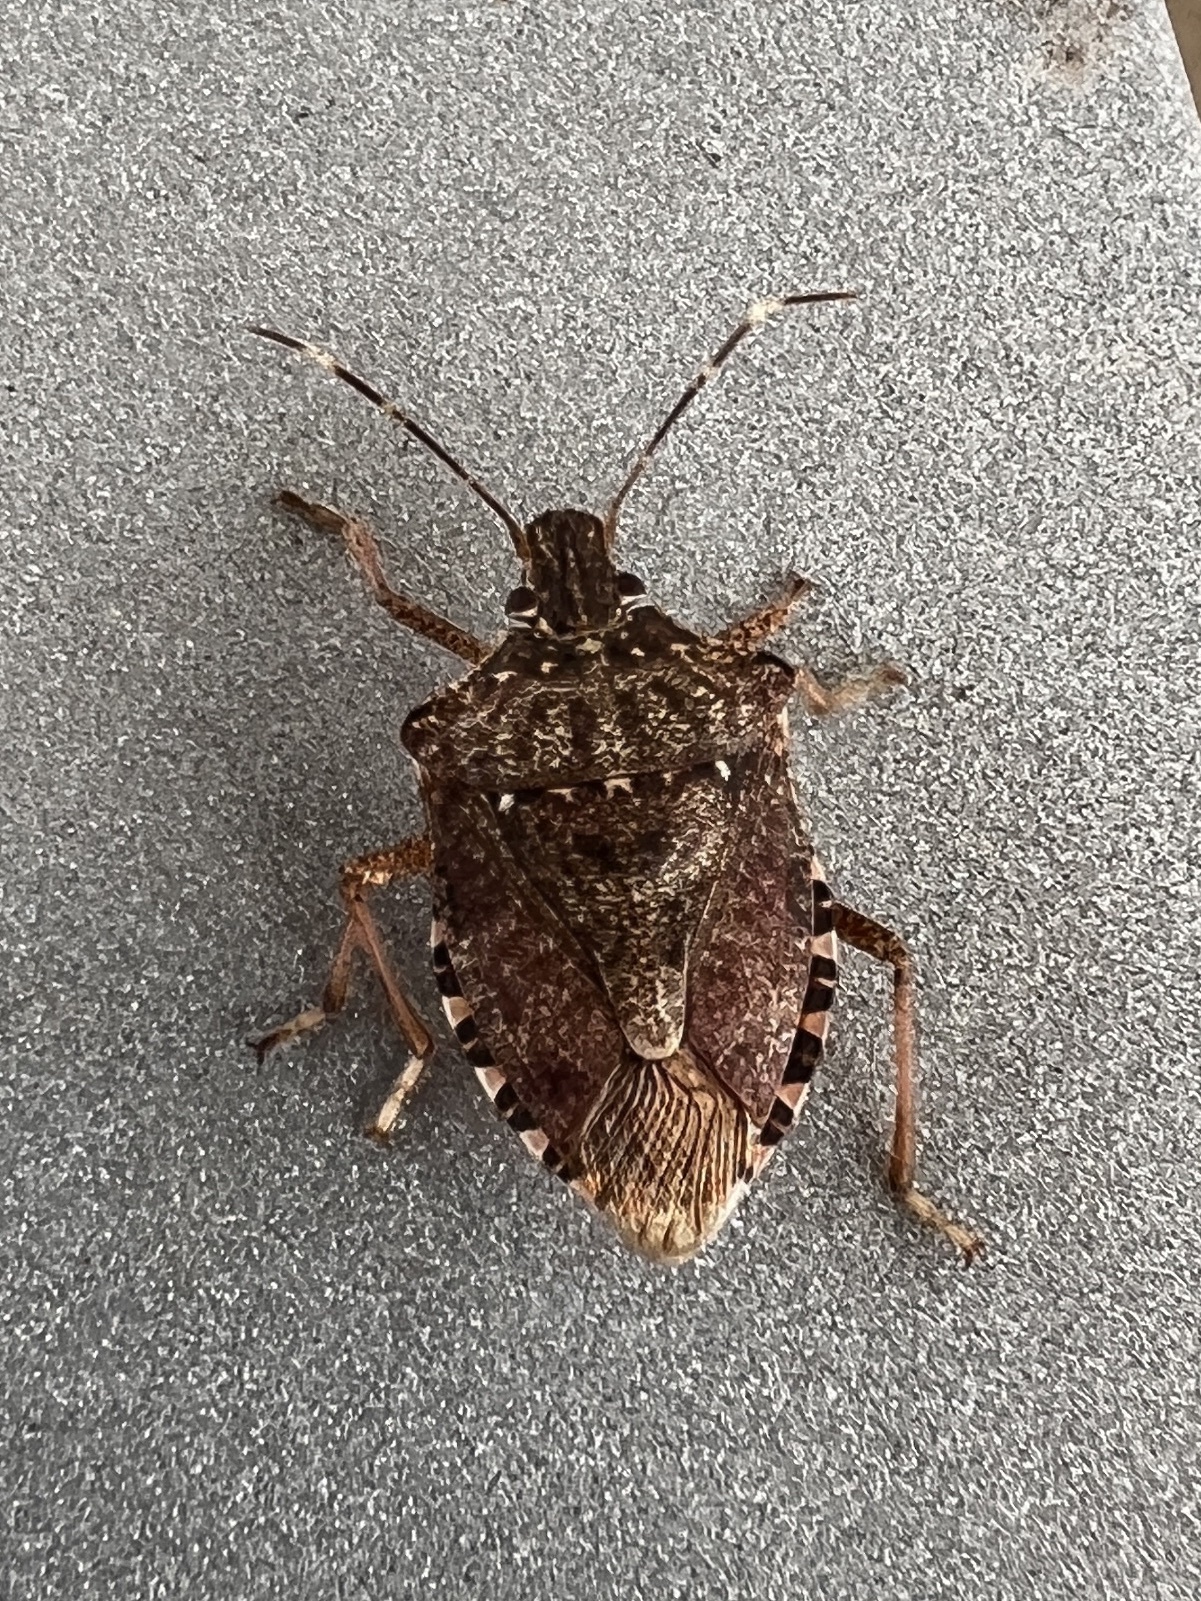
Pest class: stink_bug